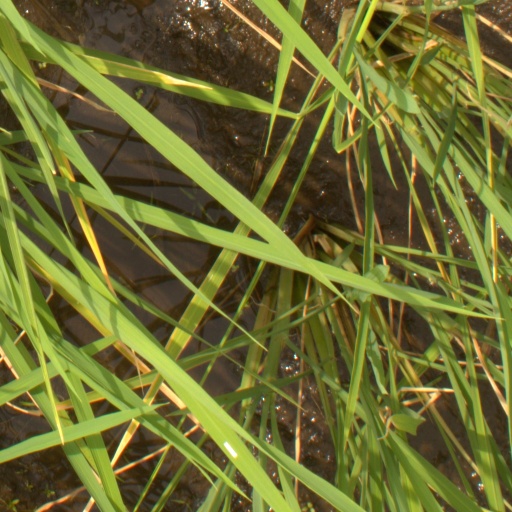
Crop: rice